List of countries by GNI (PPP) per capita

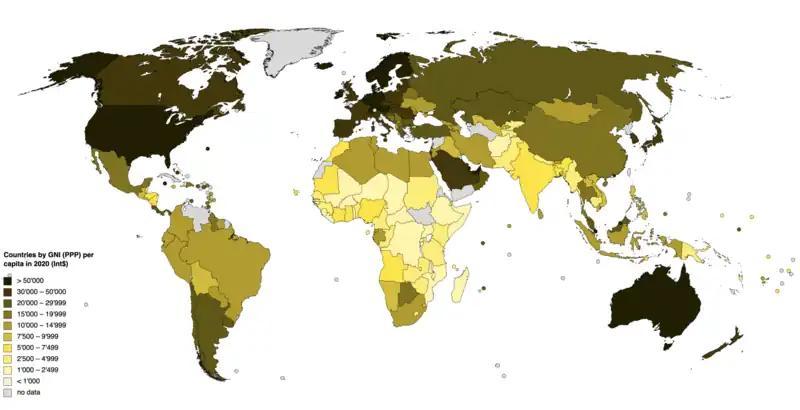
Countries by GNI (PPP) per capita in 2016

This article includes a list of countries of the world and their gross national income (GNI) (formerly GNP) per capita at purchasing power parity (PPP) in 2023, as reported by the World Bank.